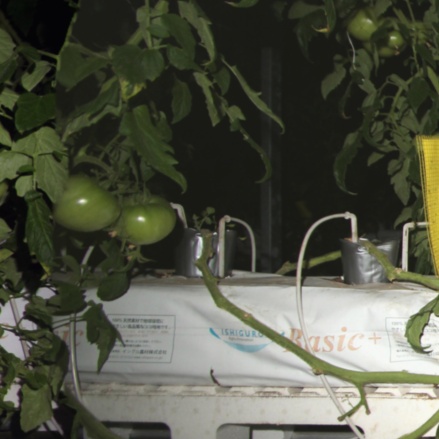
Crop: tomato